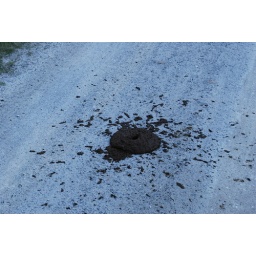
bull shit in the middle of the road